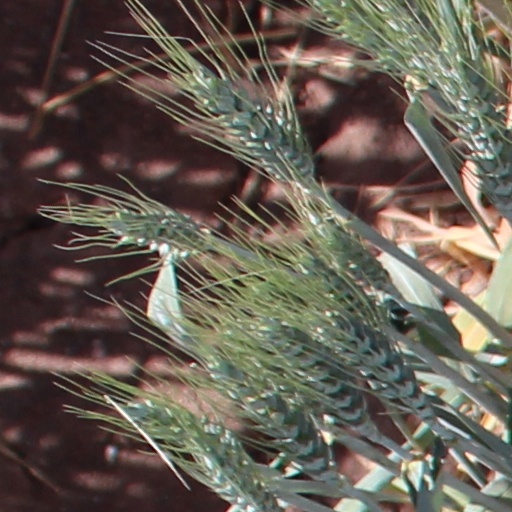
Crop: wheat